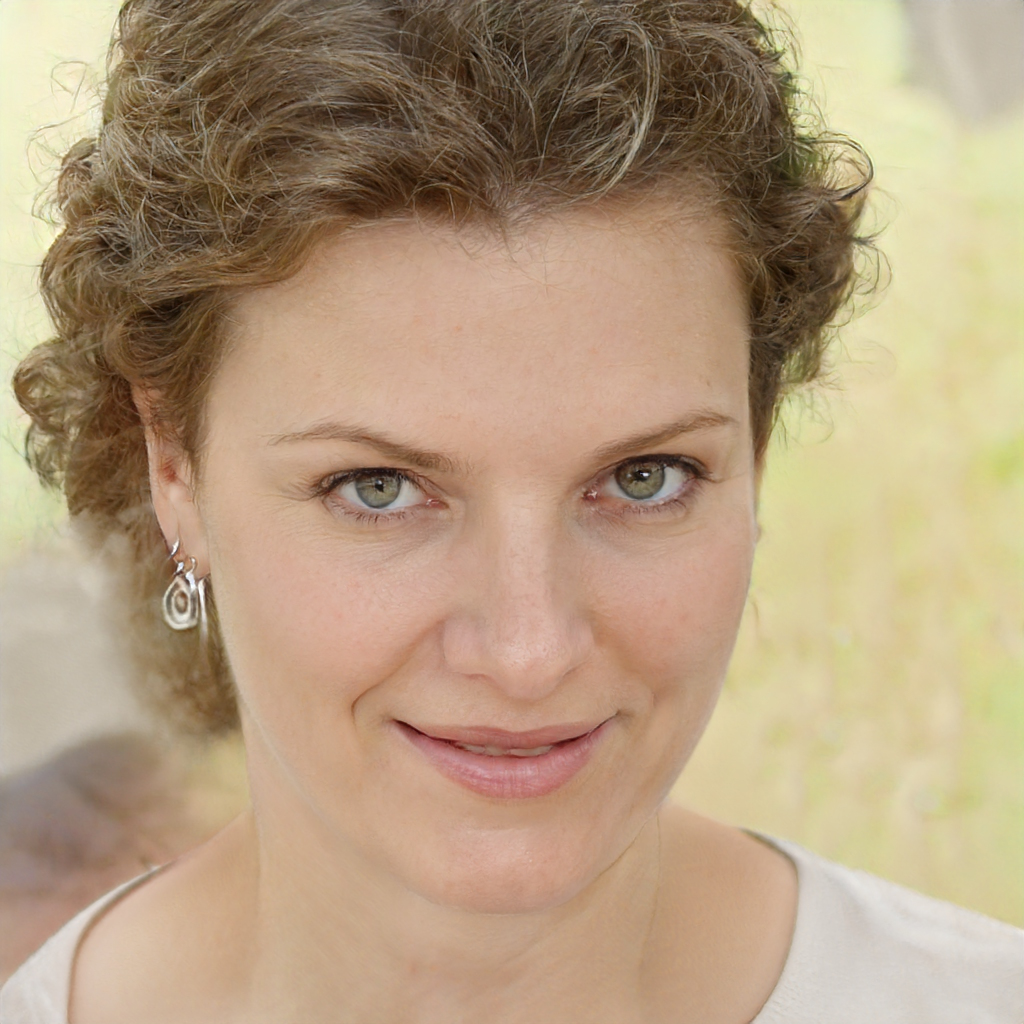
Gender: Female